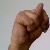
The image shows a hand gesture representing the letter 'N' in Indian Sign Language.